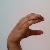
The image shows a hand gesture representing the letter 'C' in Indian Sign Language.